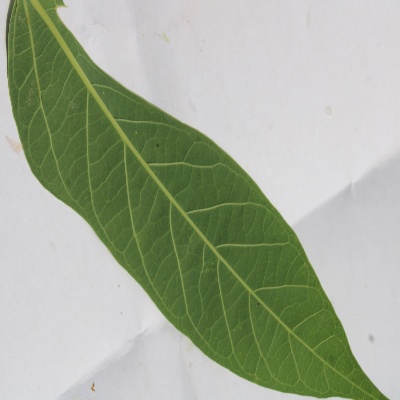
Crop: Cassava
Condition: healthy